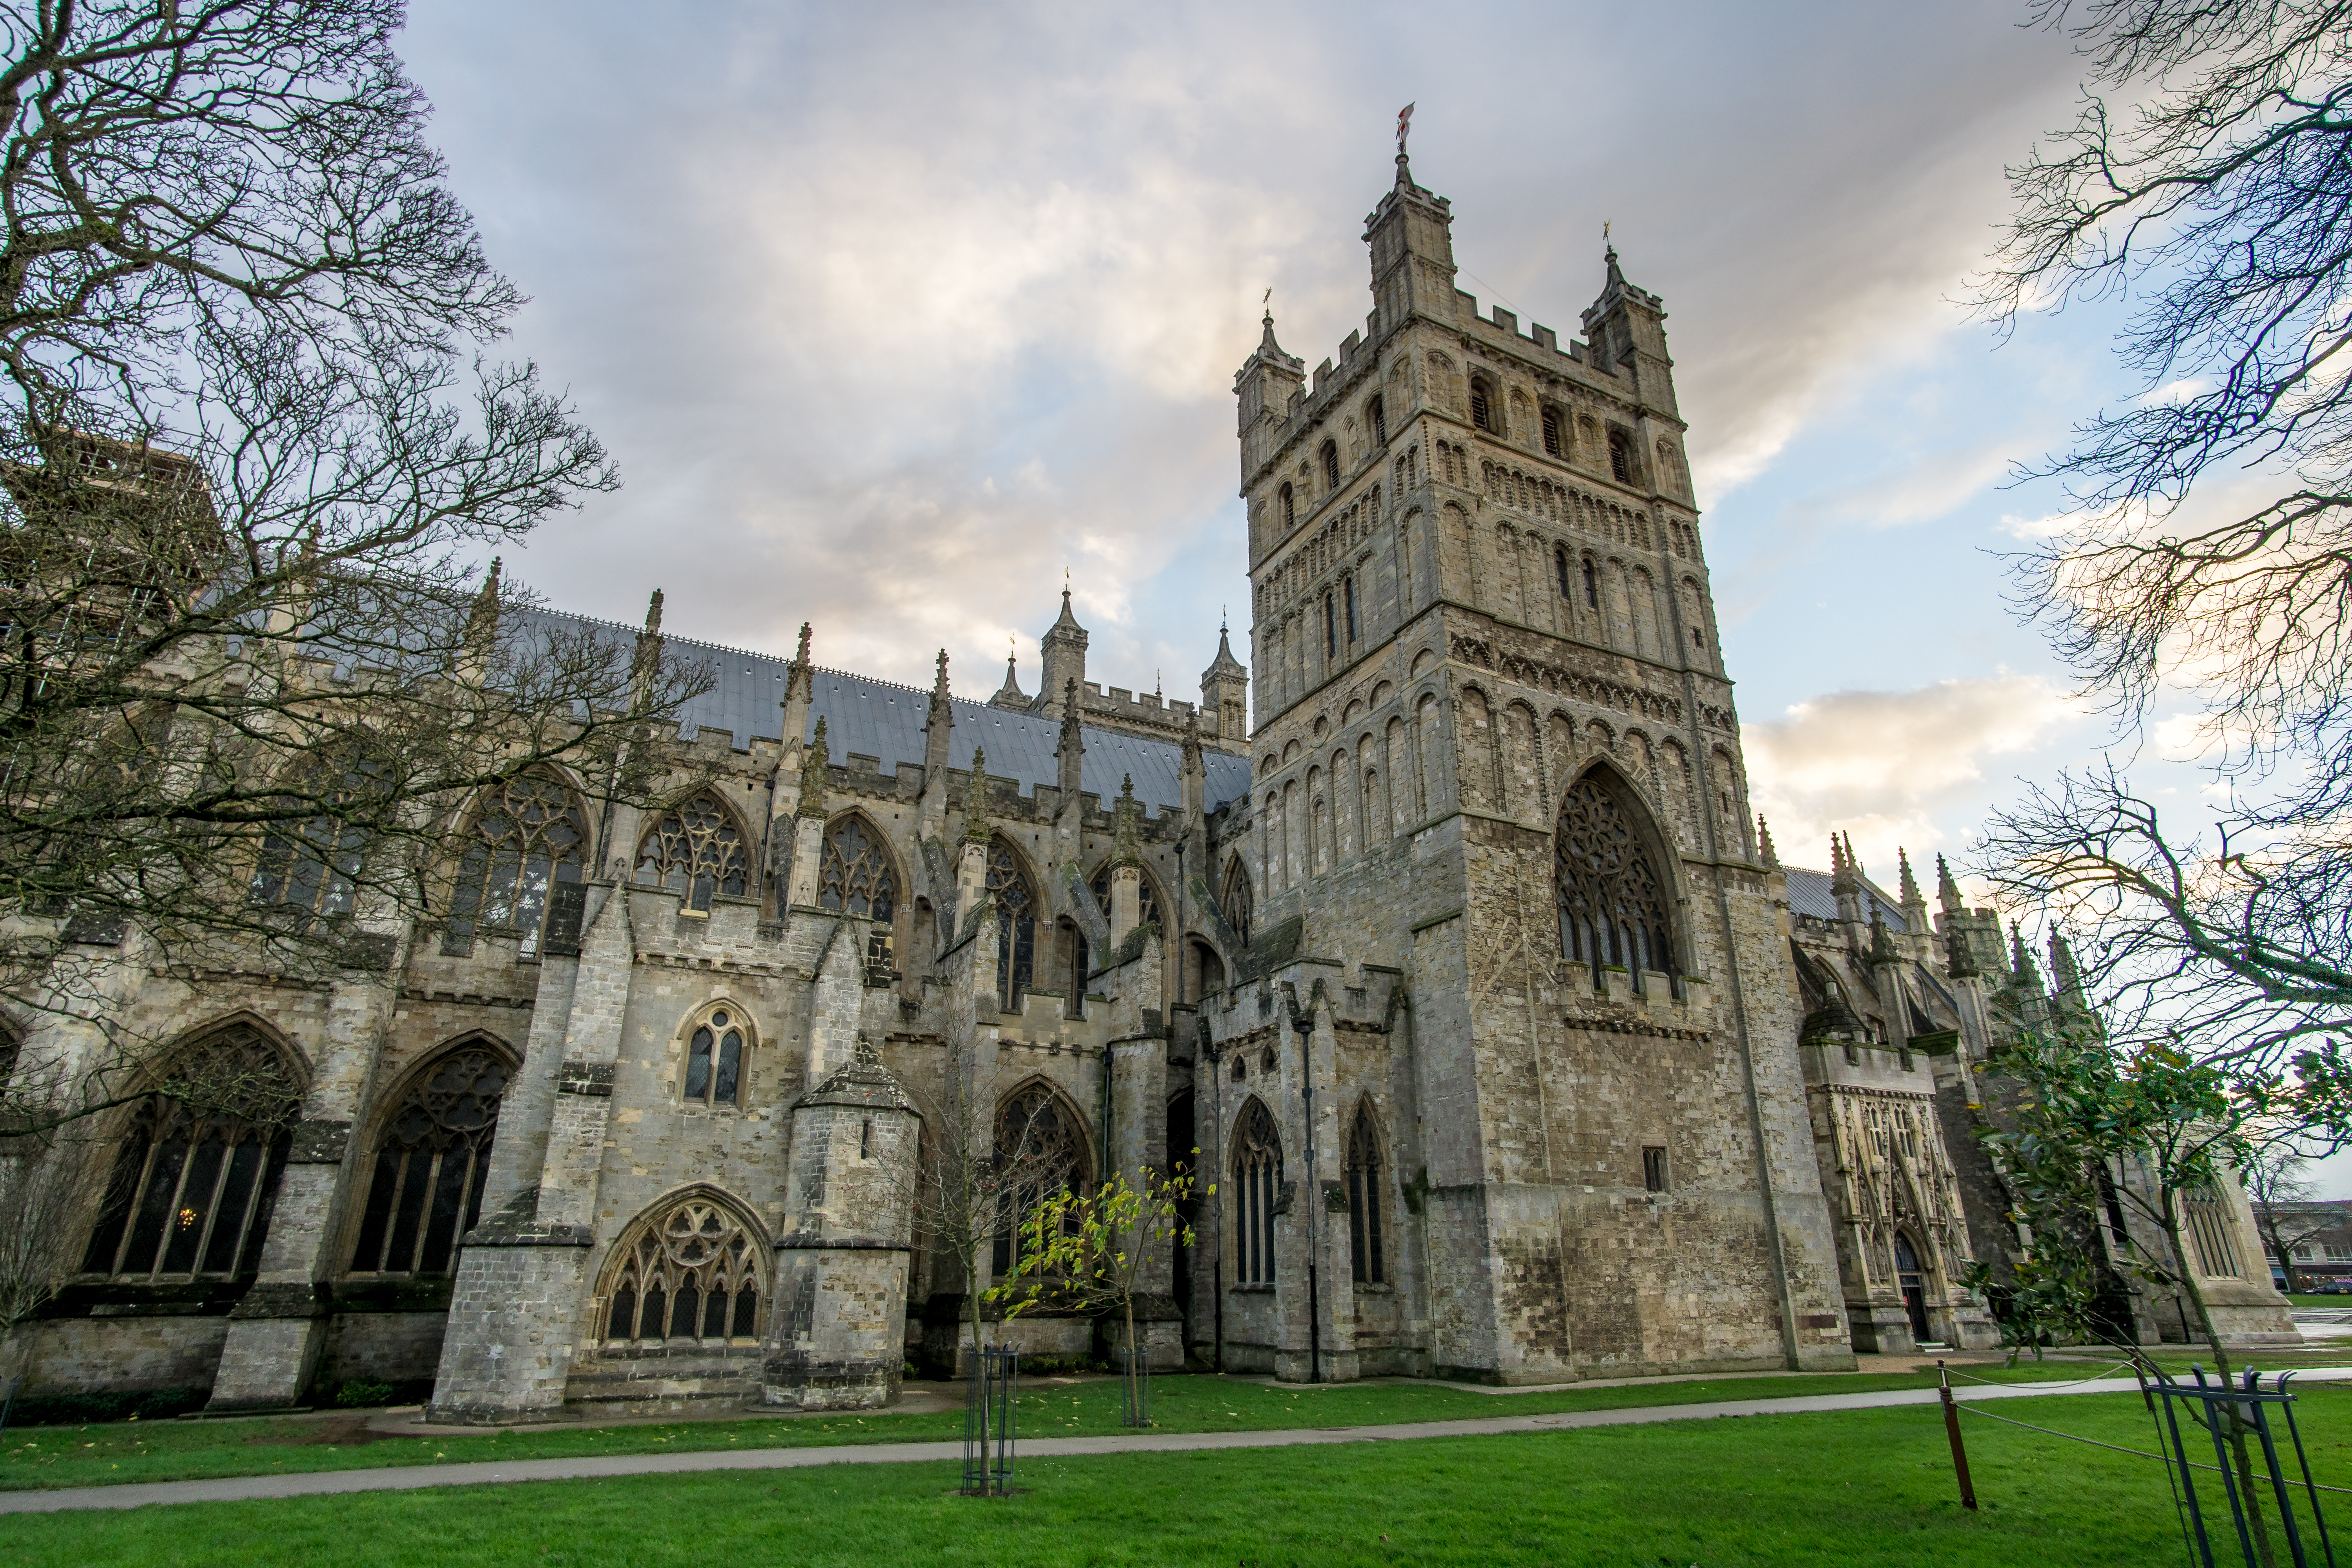
architecture, building, chateau, landmark, church, cathedral, place of worship, england, monastery, 12mm, samyang, sony, abbey, estate, devon, f20, gothic architecture, exeter, icle6000, stately home, historic site